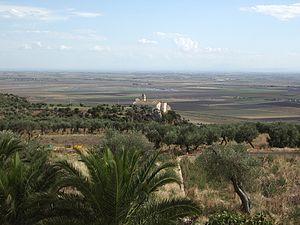
La région des Pouilles, dite plus couramment les Pouilles, voire la Pouille, est une région d'Italie, située dans l'extrême sud-est du pays. Son gentilé est Apulien. La région compte un peu plus de 4 millions d'habitants et son chef-lieu et principale agglomération est Bari. Délimitée par les régions de Molise au nord, de la Campanie à l'ouest et de la Basilicate au sud-ouest, la région est baignée par la mer Adriatique à l'est et la mer Ionienne au sud. Administrativement, la région comprend la ville métropolitaine de Bari et les provinces de Barletta-Andria-Trani, Brindisi, Foggia, Lecce et Tarente.
Dauna est le nom donné à une huile extra vierge d'olive produite dans la province de Foggia.